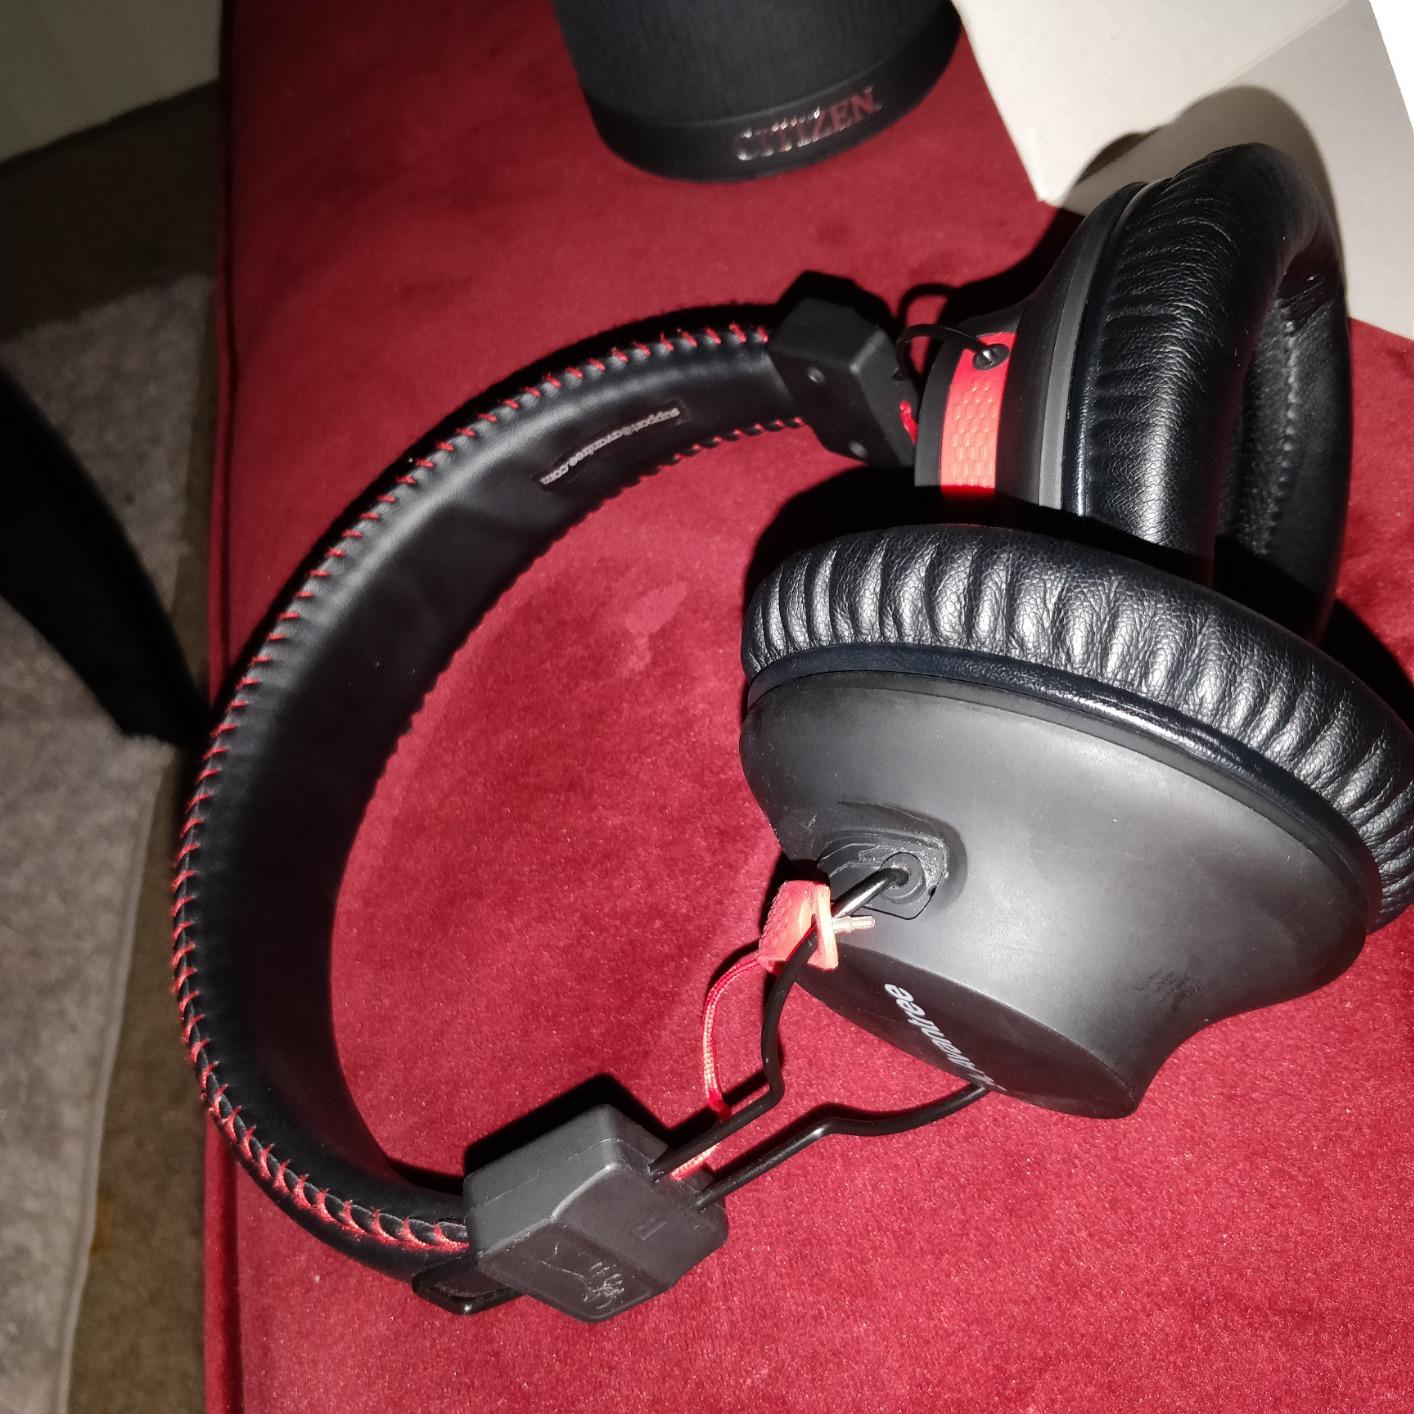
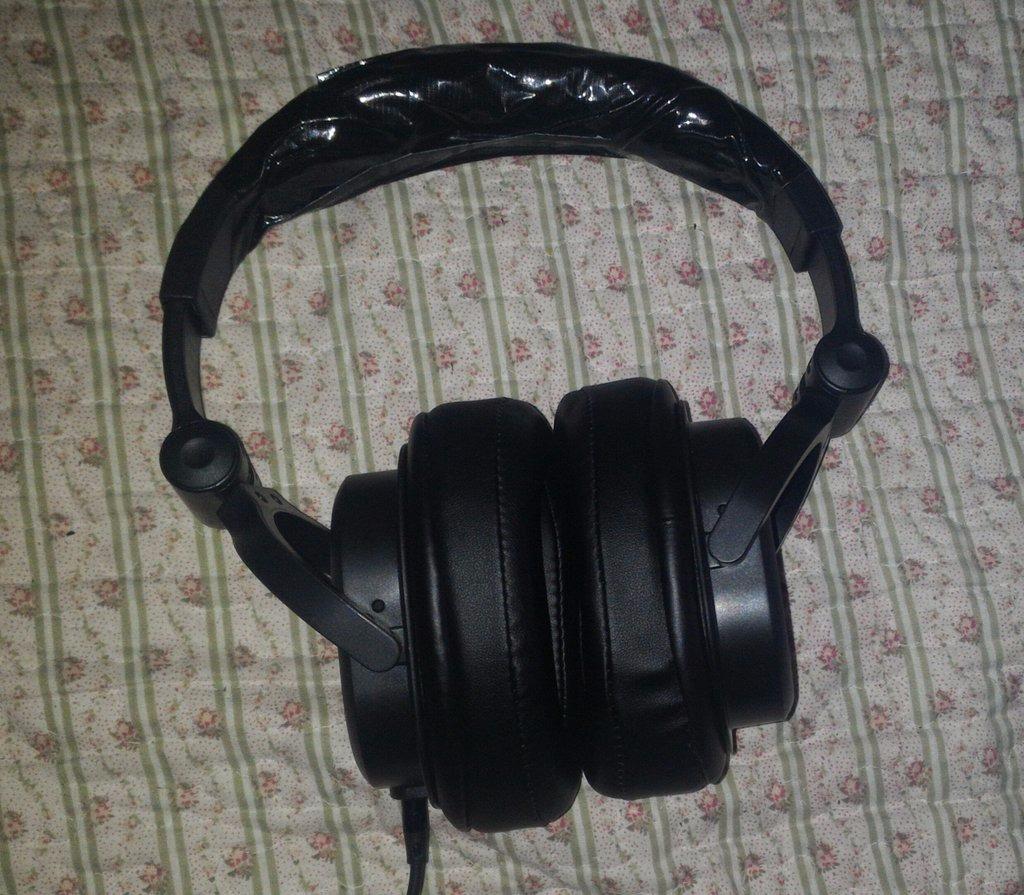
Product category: headphones
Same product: no